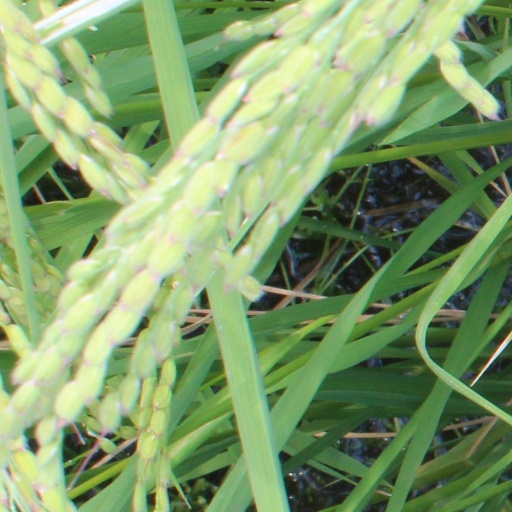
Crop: rice